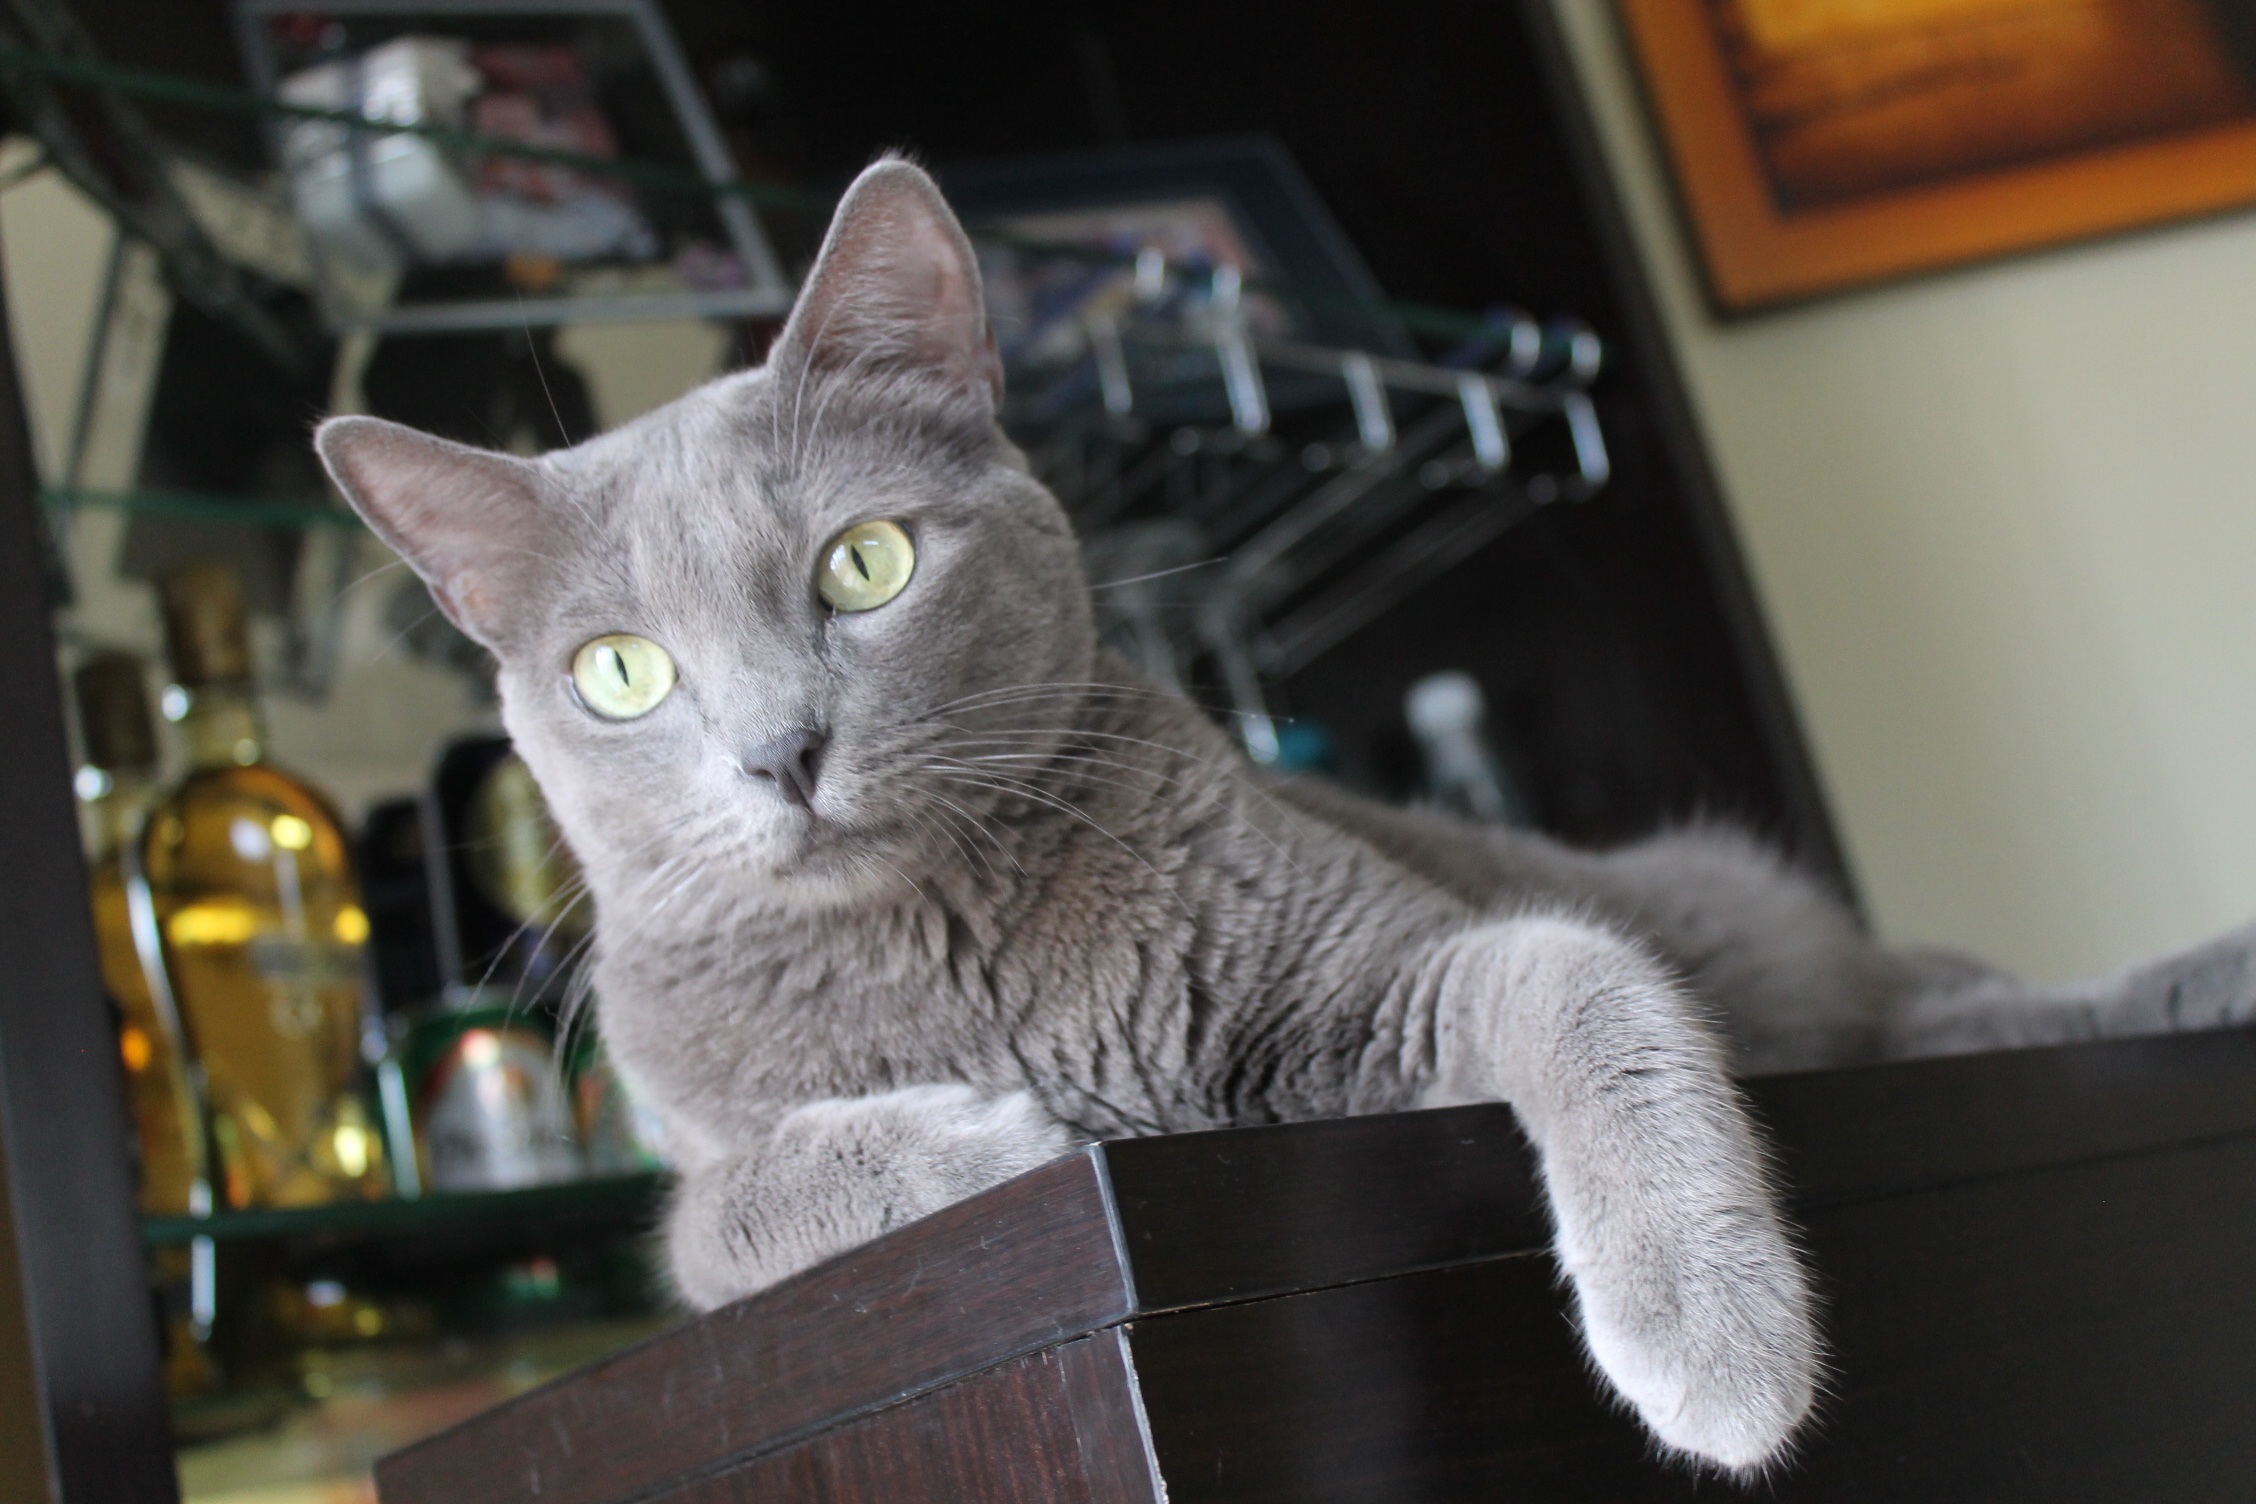
cat, mammal, vertebrate, whiskers, cat like mammal, small to medium sized cats, chartreux, domestic short haired cat, russian blue